Maxwell's equations

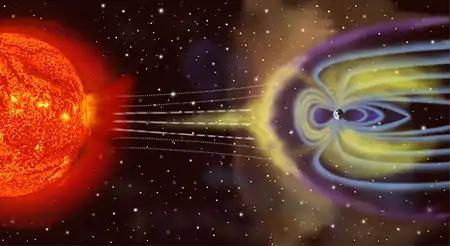
In a geomagnetic storm, solar wind plasma impacts Earth's magnetic field causing a time-dependent change in the field, thus inducing electric fields in Earth's atmosphere and conductive lithosphere which can destabilize power grids. (Not to scale.)

The Maxwell–Faraday version of Faraday's law of induction describes how a time-varying magnetic field corresponds to the negative curl of an electric field. In integral form, it states that the work per unit charge required to move a charge around a closed loop equals the rate of change of the magnetic flux through the enclosed surface.